Alfred Franklin

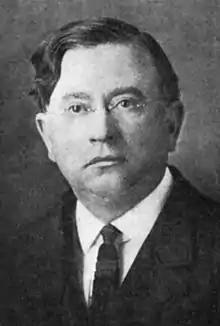
Alfred Franklin,

Alfred Morrison Franklin (September 30, 1871 – after 1948) was an American jurist and politician. He was the first chief justice of the Arizona Supreme Court and served as a member of Arizona's 1910 constitutional convention.